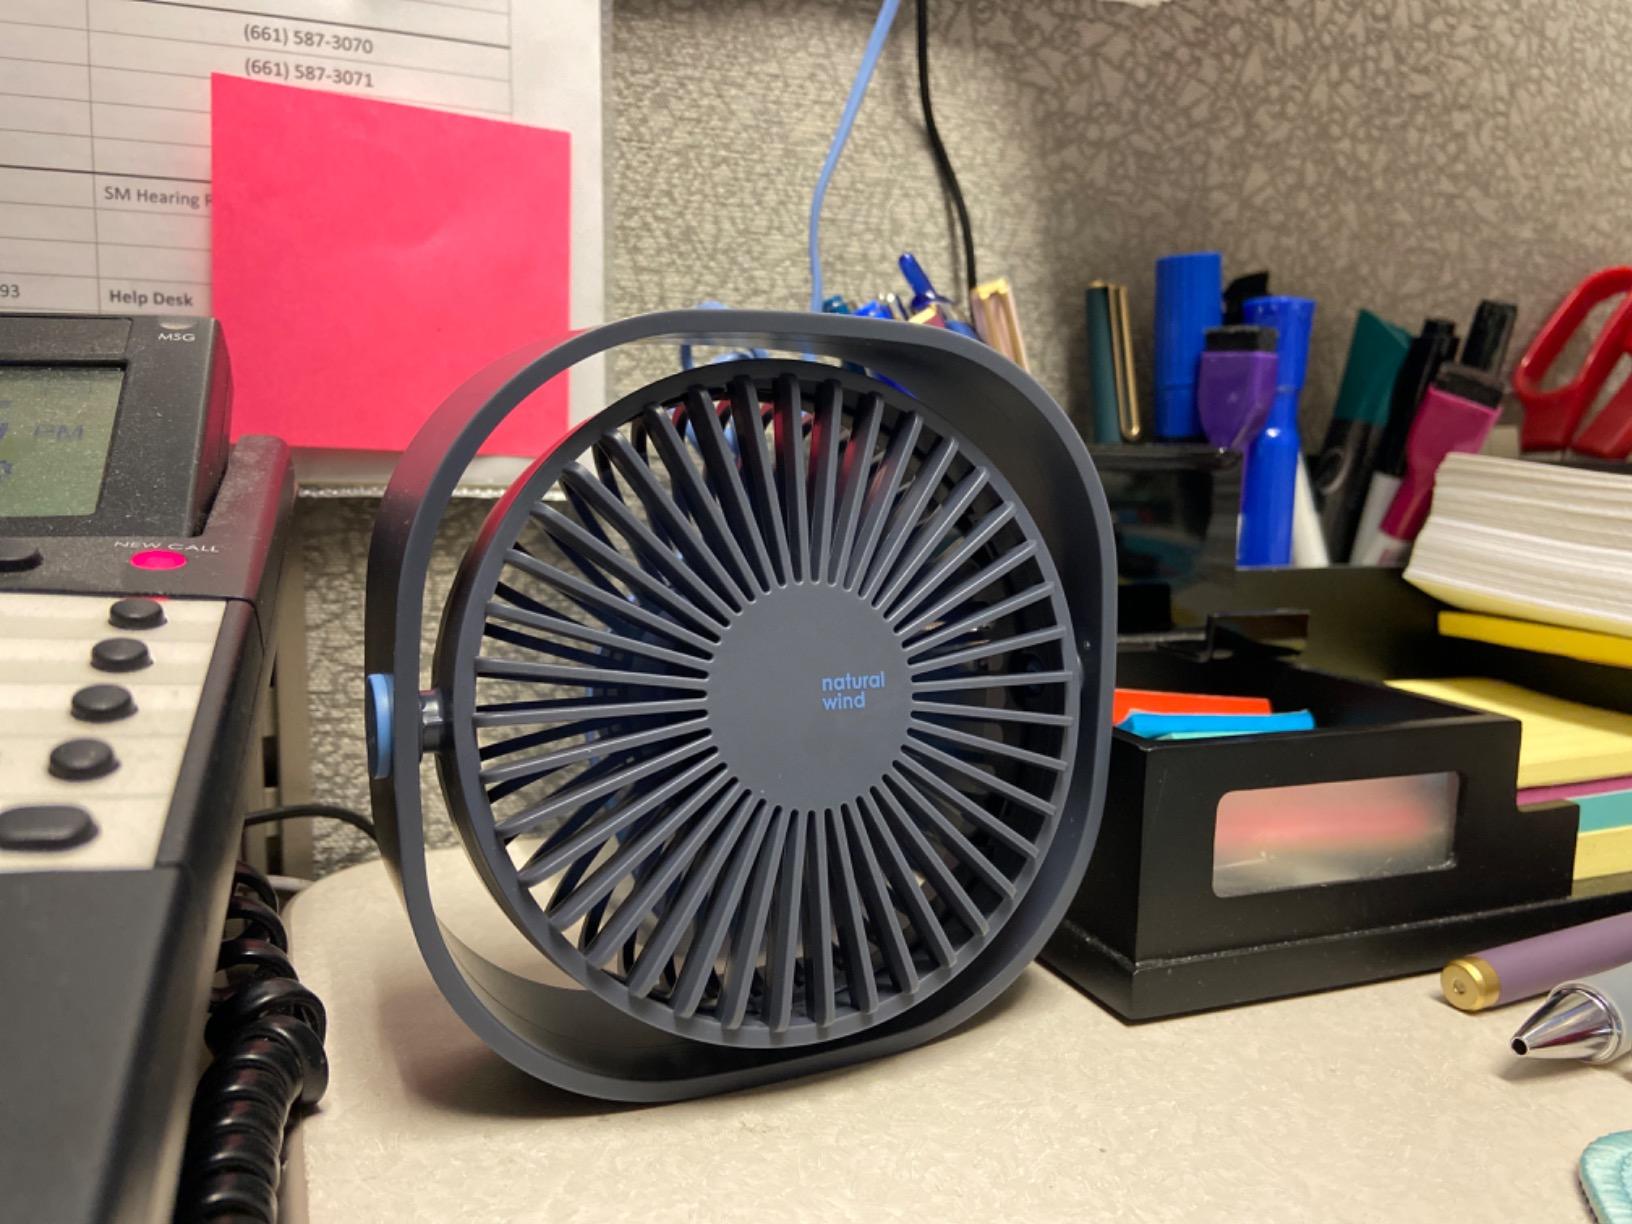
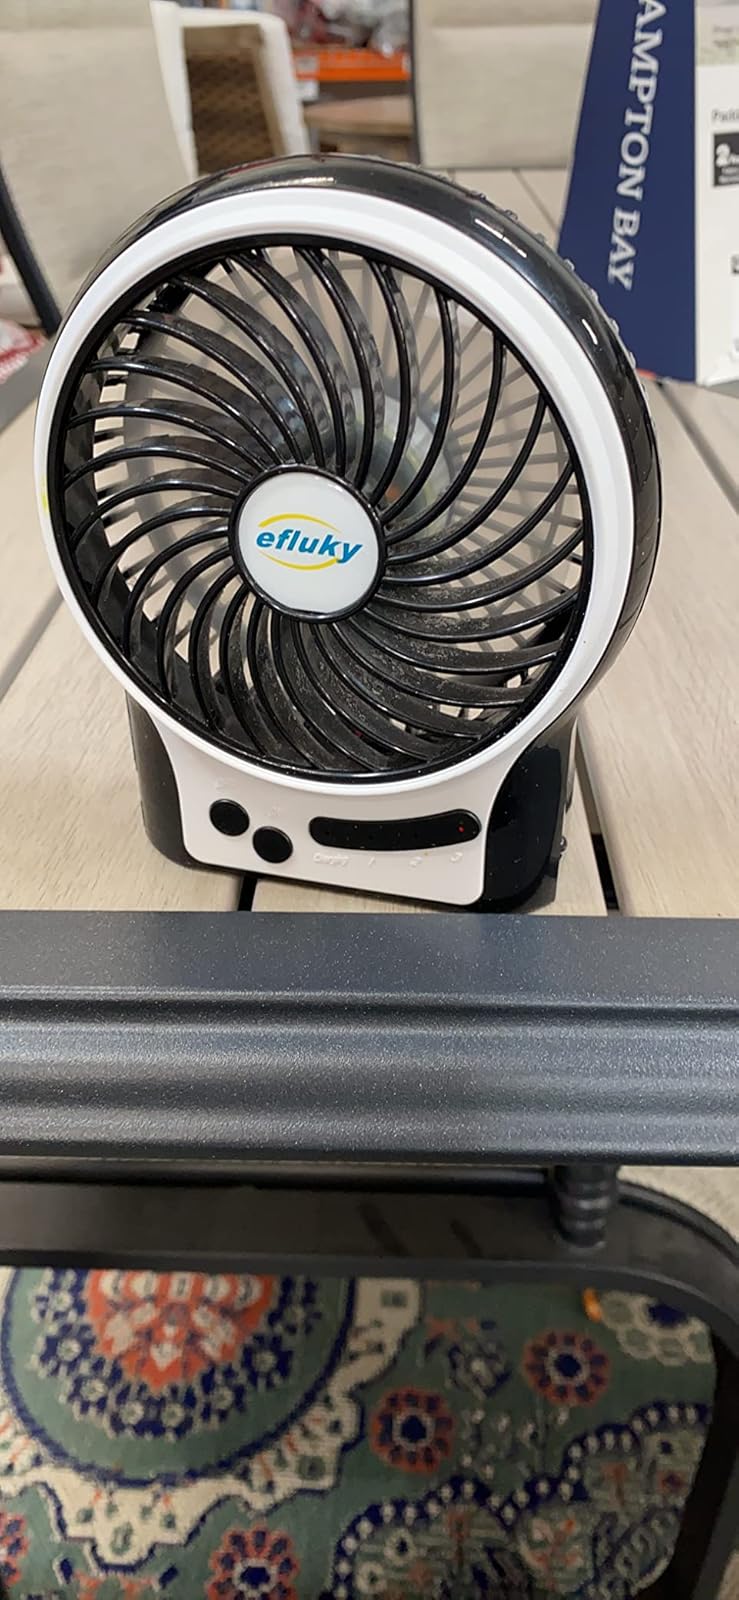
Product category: fan
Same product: no